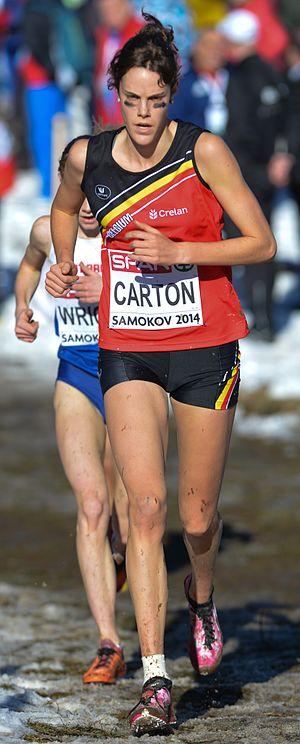
Louise Carton née à Ostende le 16 avril 1994 est une athlète belge de course de fond, de demi-fond et de cross. Elle a remporté deux titres belges et un européen.